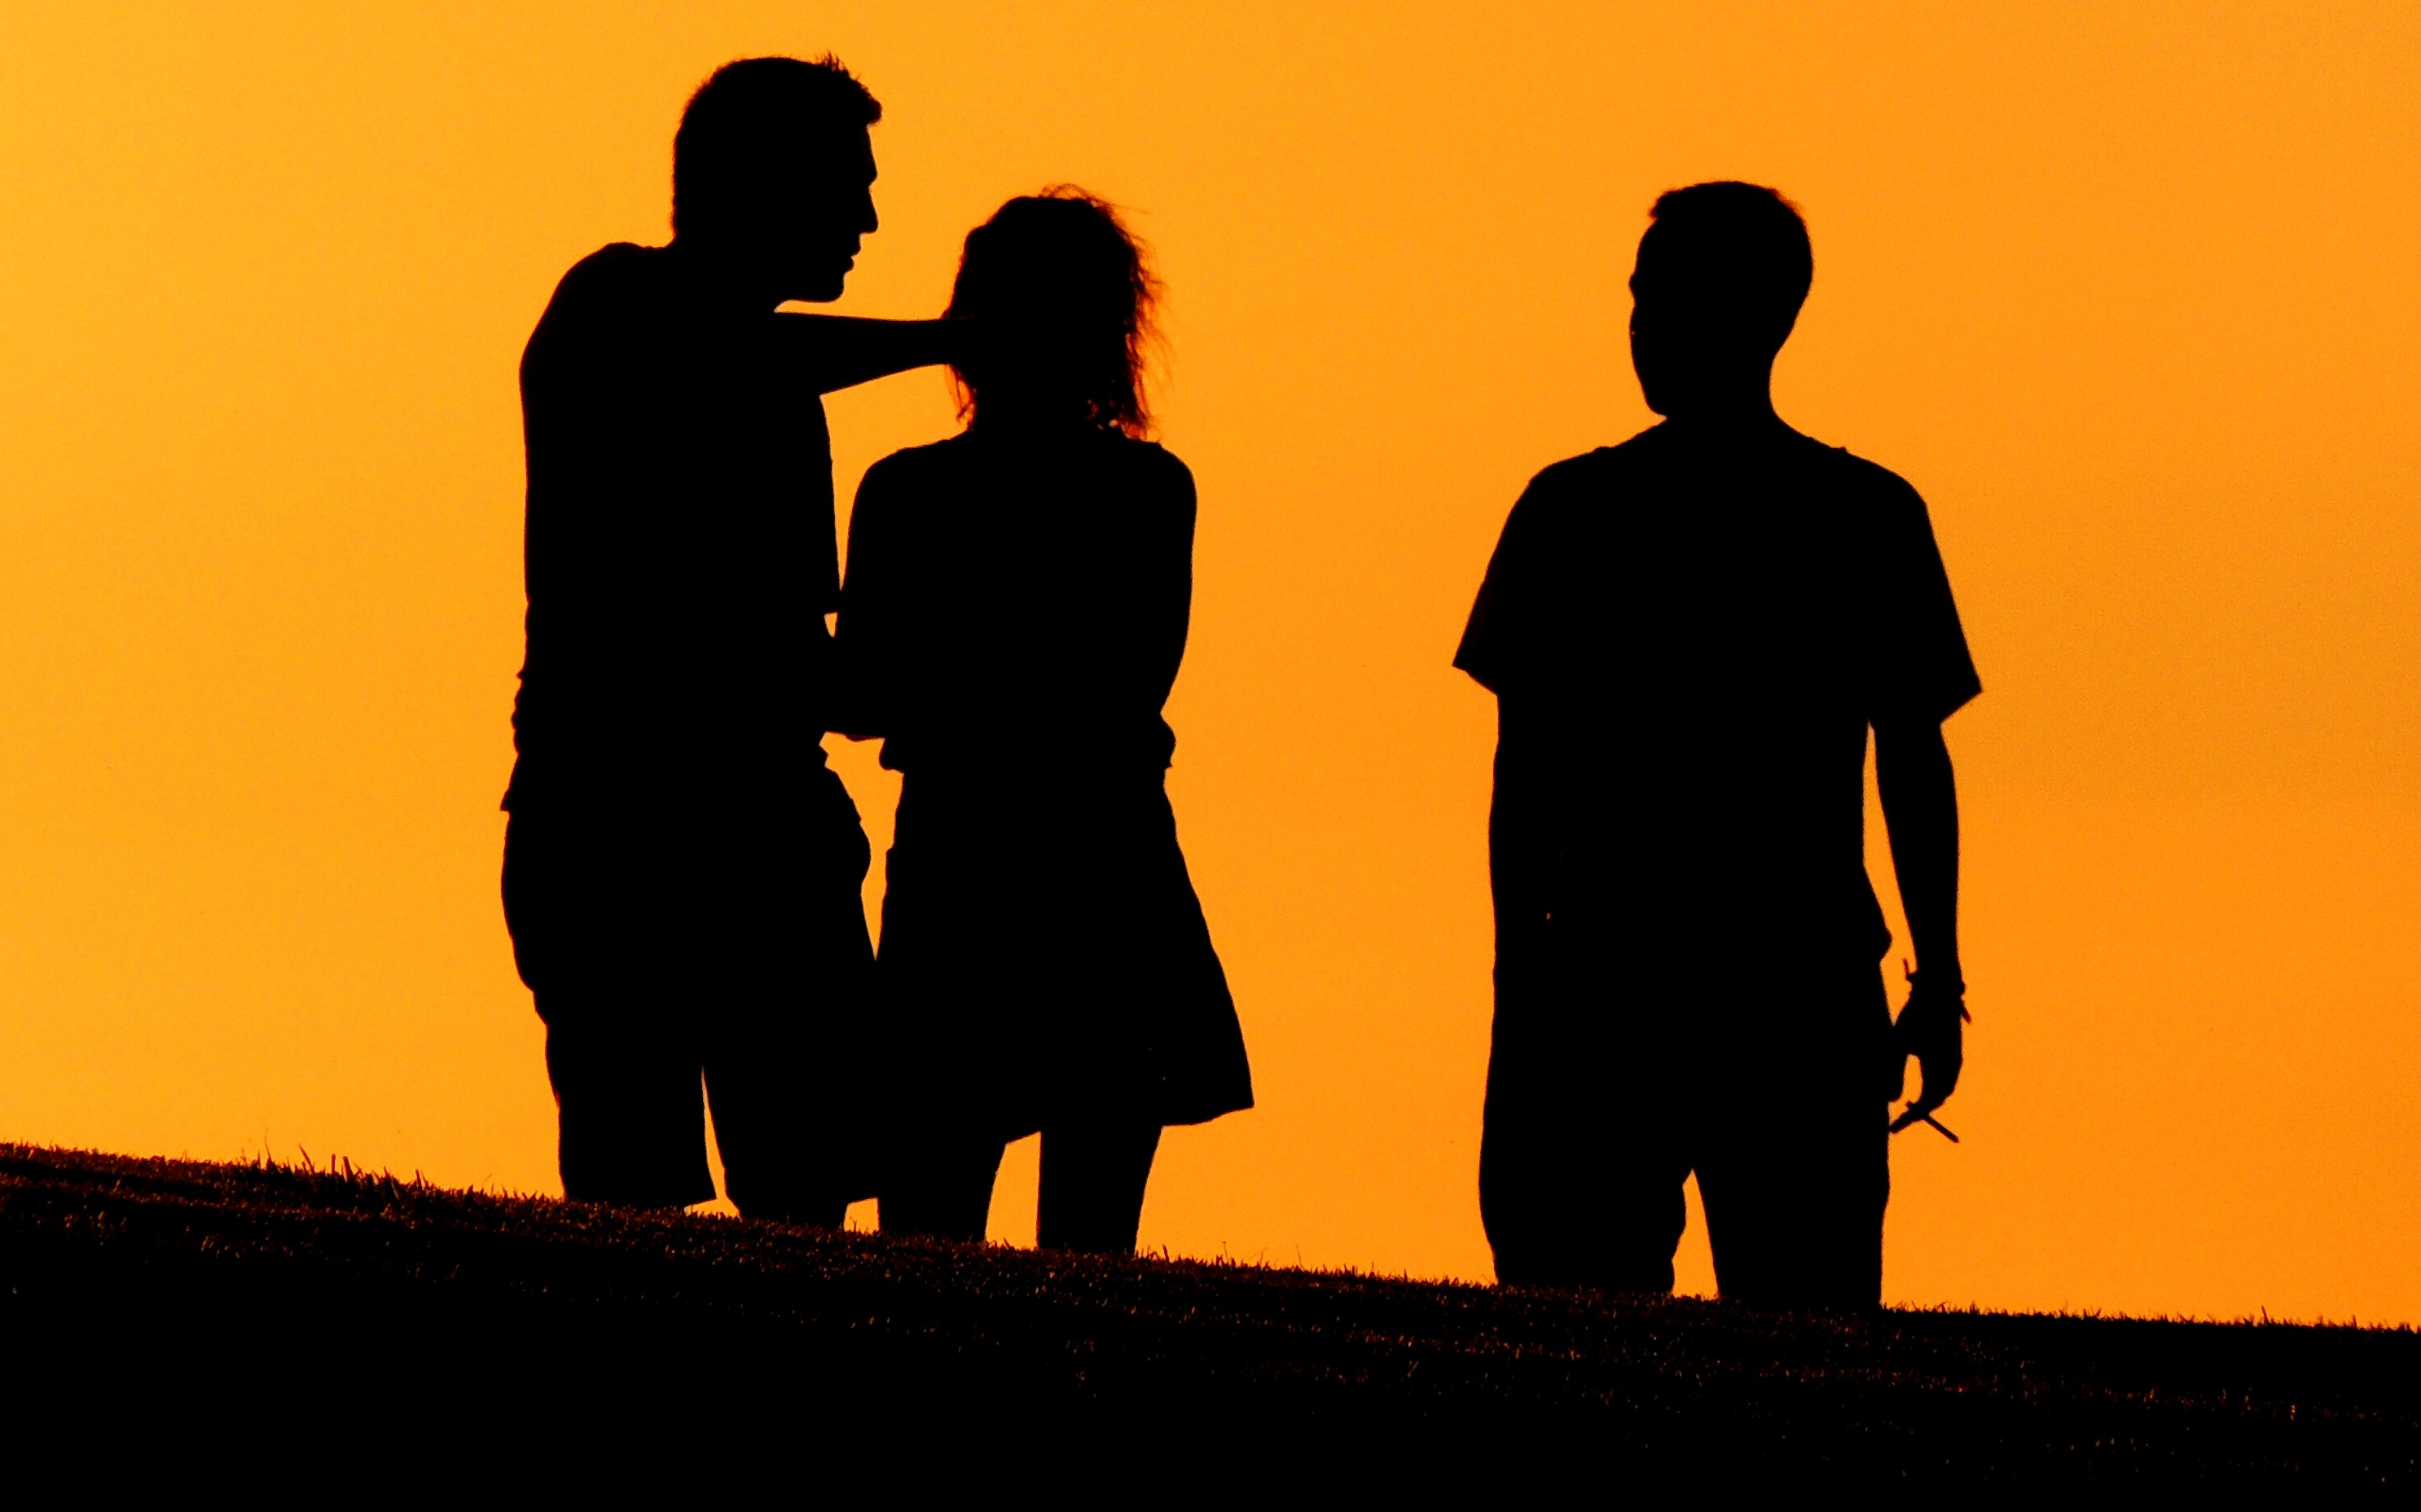
silhouette, people, sunset